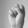
ASL letter: S